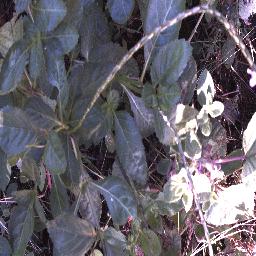
Label: snake_weed